Gustaf Bonde (1620–1667)

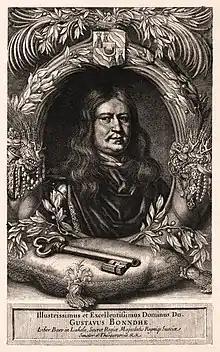
Gustaf Bonde on a contemporary engraving

Baron Gustaf Bonde (4 February 1620 – 25 May 1667) was a Swedish statesman. He was a persistent advocate of a pacifist policy at a time when war on the slightest provocation was the watchword of every Swedish politician.